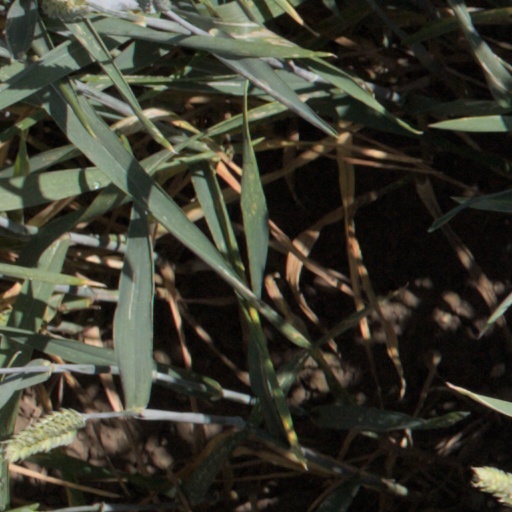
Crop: wheat